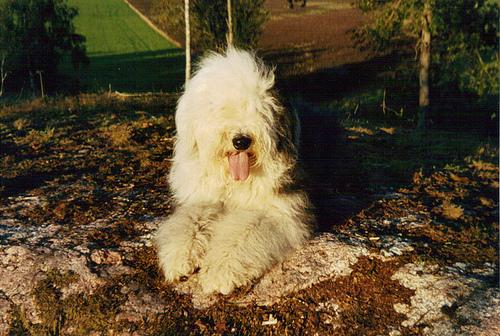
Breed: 257-n000108-Old_English_sheepdog